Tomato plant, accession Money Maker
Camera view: vertical (180 deg); turntable rotation: 240 degrees
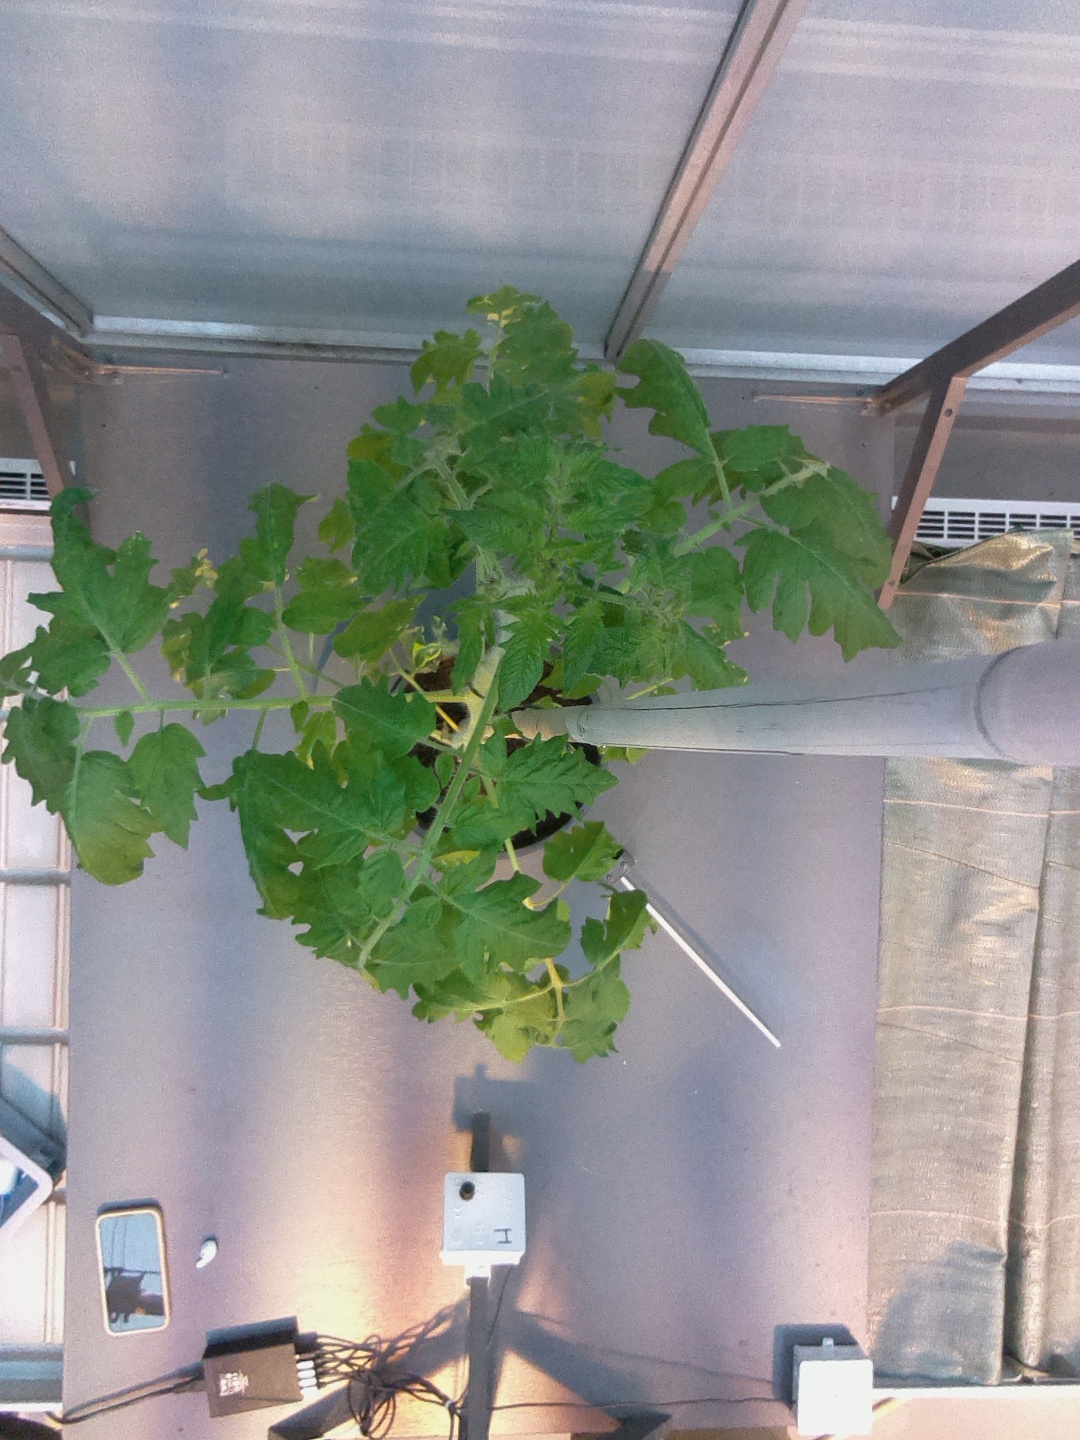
BBCH growth stage 67: Full flowering, 70%-80% of flowers open, more petals falling